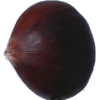
Label: Chestnut 1